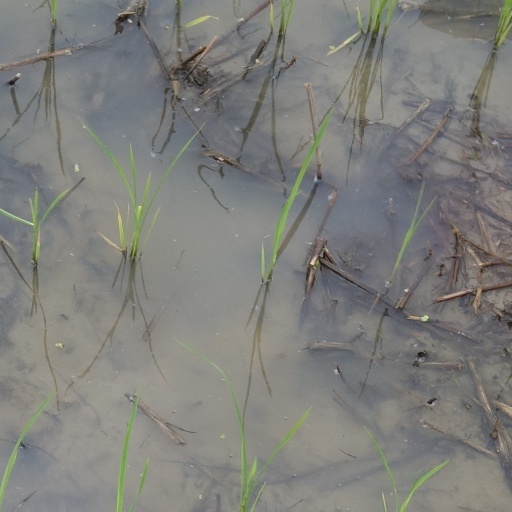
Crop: rice